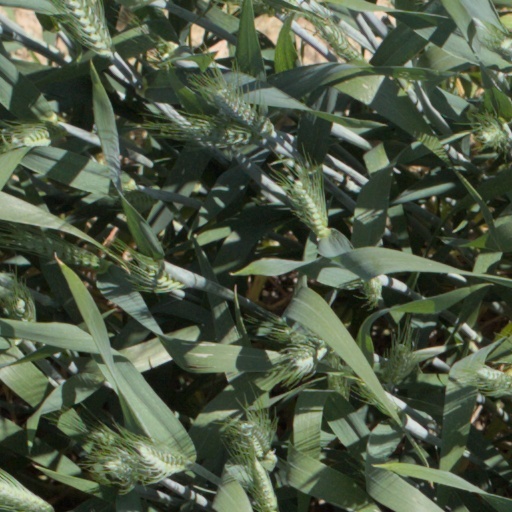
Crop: wheat